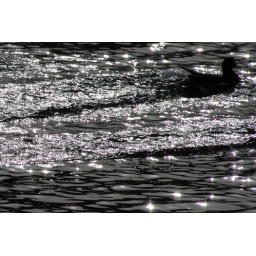
&lt;b&gt;Back in April, the late afternoon sun was reflecting on the water and a Wigeon Duck was swimming through it.&lt;/b&gt;